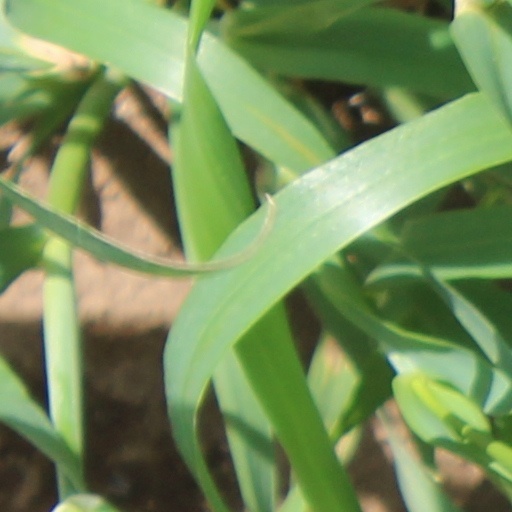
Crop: wheat